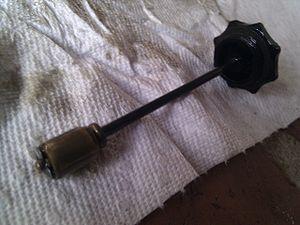
Les carburateurs S.U. sont une marque de carburateur de type à dépression constante. Ce type de carburateurs fut produit en très grande quantité pendant une grande partie du XXᵉ siècle. Le terme S.U. signifie «Skinners Union», rappelant l'association des deux frères Skinner.